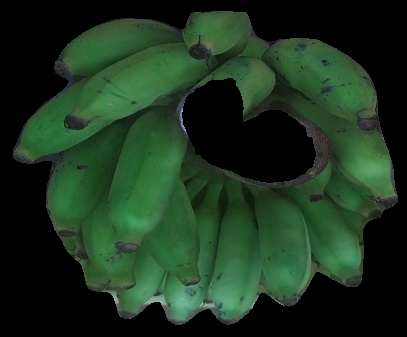
Variety: elakki-bale
Grade: grade2